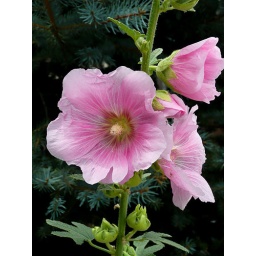
Nice little flower I found up in the mountains